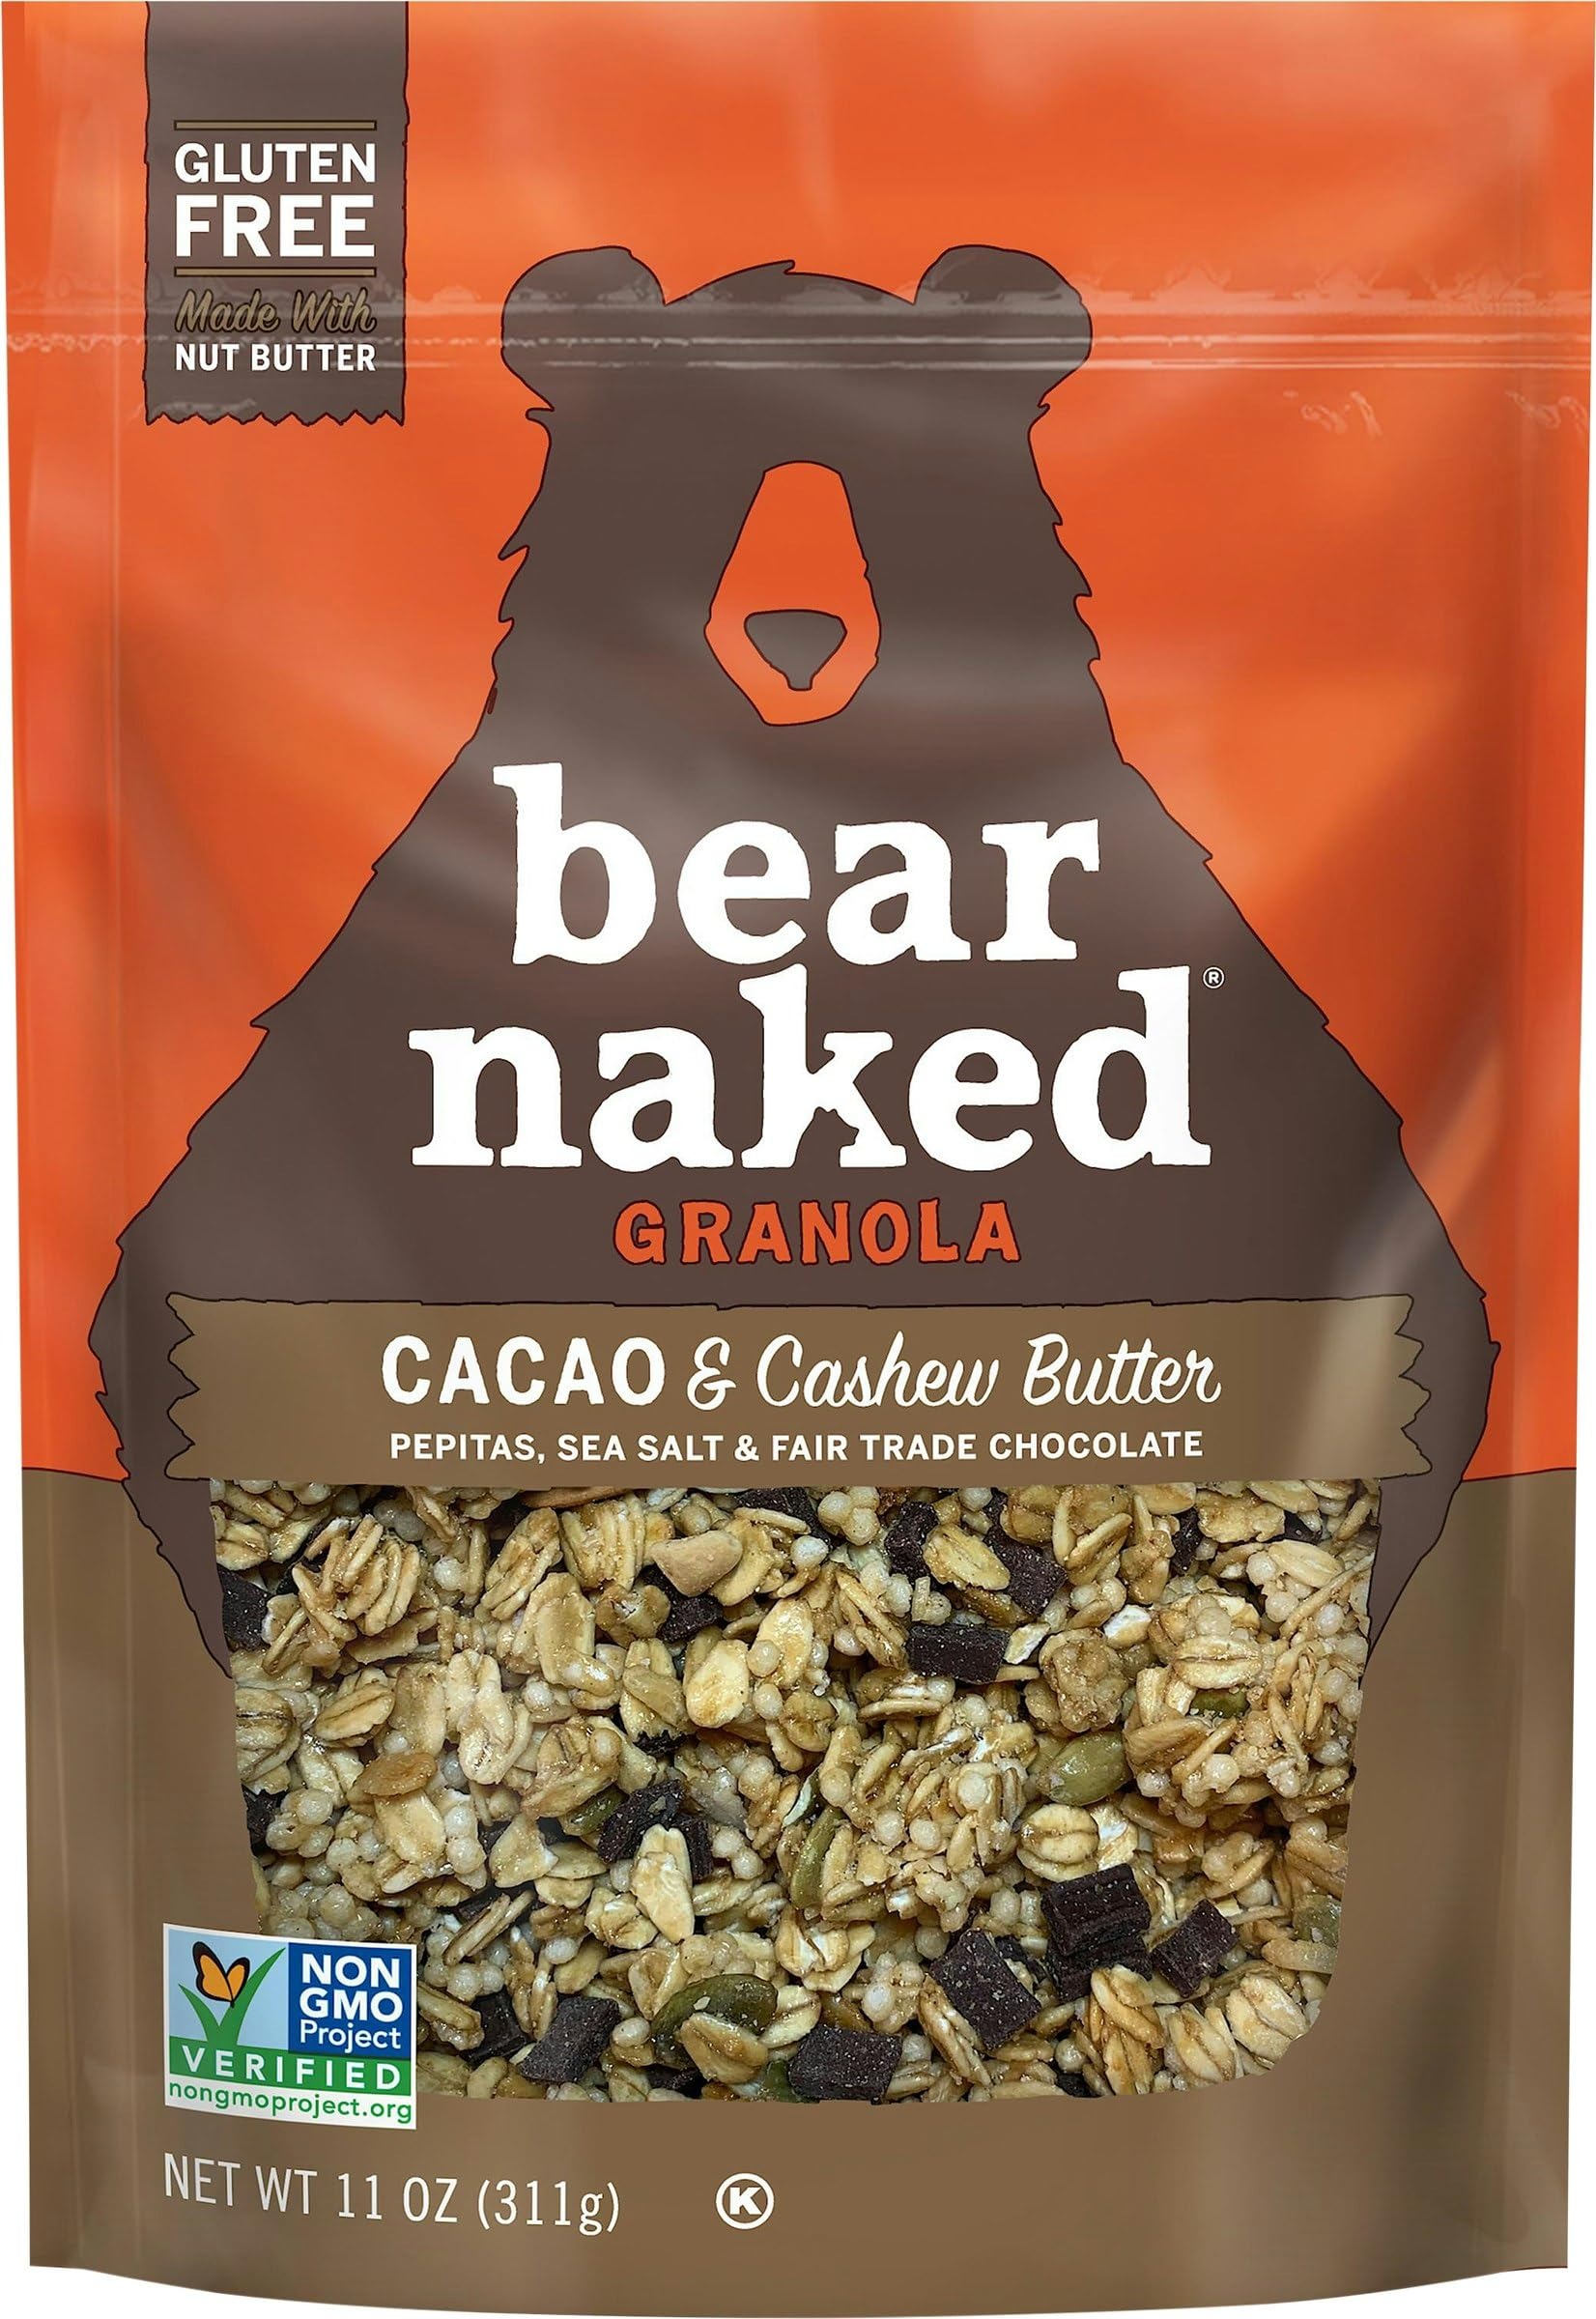
Item Name: Bear Nakd Granola Cacao Cashew Butter 11 oz (Pack of 6)
Bullet Point 1: Crafted with wholesome ingredients for a delicious, guilt-free snack.
Bullet Point 2: Indulge in rich cacao and cashew butter for a delightful flavor boost.
Bullet Point 3: Perfectly packaged for easy sharing or on-the-go enjoyment anytime.
Product Description: Be.ar Na.ked Granola Cacao Cashew Butter offers a mouthwatering combination of rich cacao and creamy cashew butter in every bite. This delightful treat is perfect for breakfast, as a topping, or a snack on the run, delivering energy and satisfaction. With this pack of 6, indulge in this decadent treat without compromising your health.
Value: 11.0
Unit: Ounce

Price: 38.07